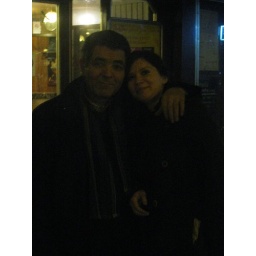
he was in love with us... not pictured is his cute dog